National Geographic

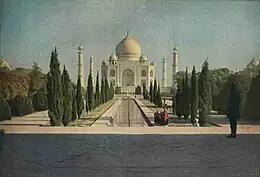
Color photograph of the Taj Mahal. Source: "The National Geographic Magazine", March 1921

In addition to being well known for articles about scenery, history, and the most distant corners of the world, the magazine has been recognized for its book-like quality and the high standard of its photography. It was during the tenure of Society President Alexander Graham Bell and editor Gilbert H. Grosvenor (GHG) that the significance of illustration was first emphasized, in spite of criticism from some of the Board of Managers who considered the many illustrations an indicator of an "unscientific" conception of geography. By 1910, photographs had become the magazine's trademark and Grosvenor was constantly on the search for "dynamical pictures" as Graham Bell called them, particularly those that provided a sense of motion in a still image. In 1915, GHG began building the group of staff photographers and providing them with advanced tools including the latest darkroom.